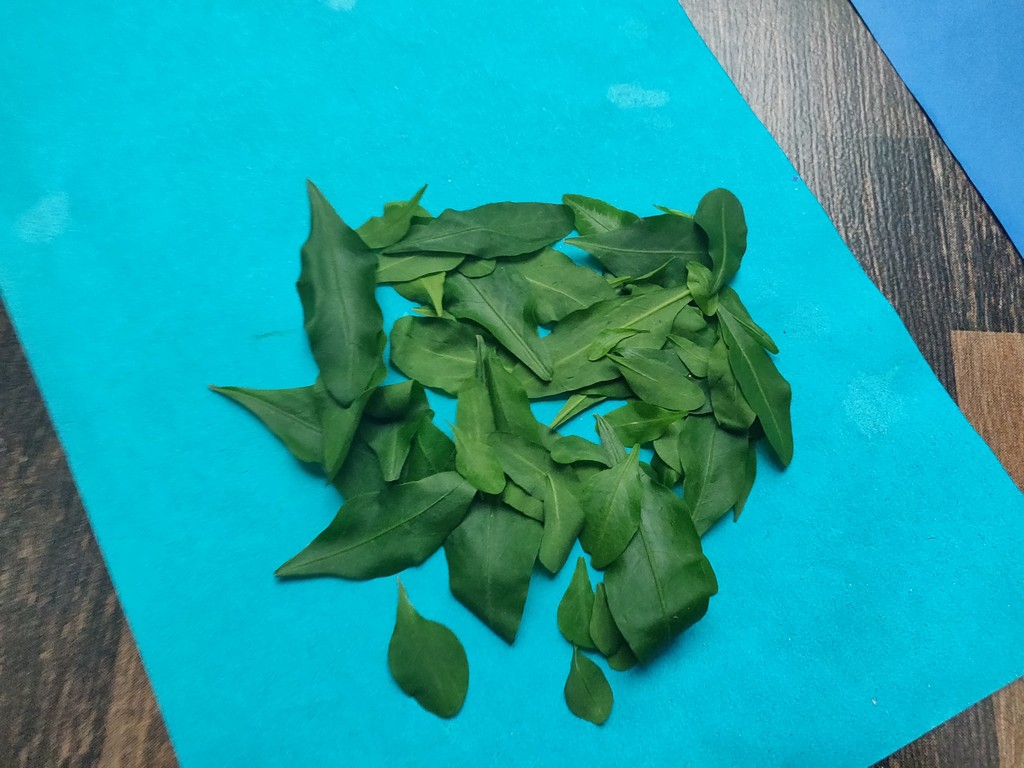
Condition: Healthy
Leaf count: multiple
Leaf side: unknown